Jannik Kohlbacher

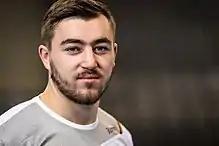
Kohlbacher in 2018

Jannik Kohlbacher (born 19 July 1995) is a German handball player for Rhein-Neckar Löwen and the Germany national team.